Cristina Stamate

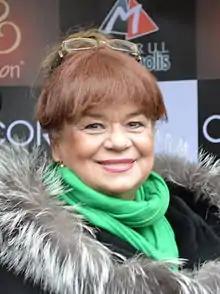
Stamate in December 2011

Stamate was born in Bucharest. She credited her older brothers with having fostered her interest in the theatre, by taking her to plays and opera when she was a child.